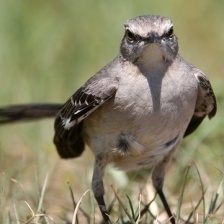
Species: NORTHERN MOCKINGBIRD
Scientific name: MIMUS POLYGLOTTOS